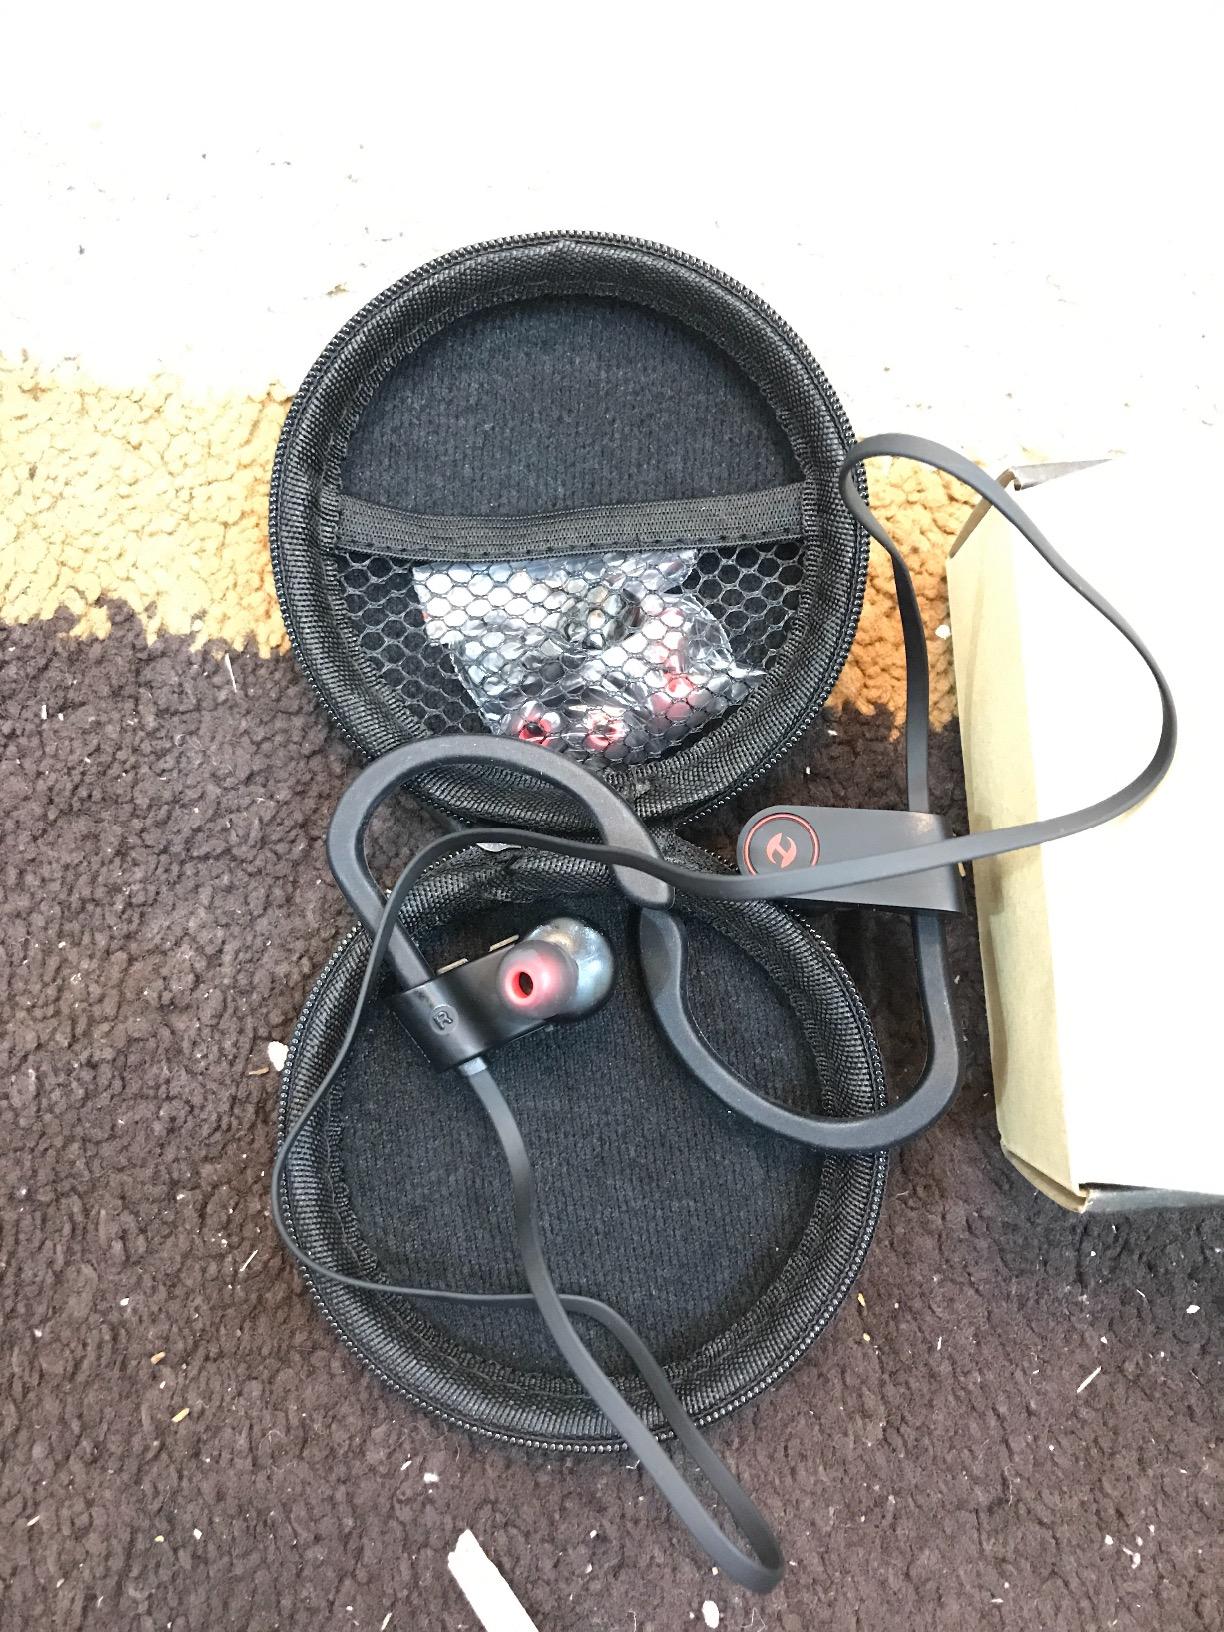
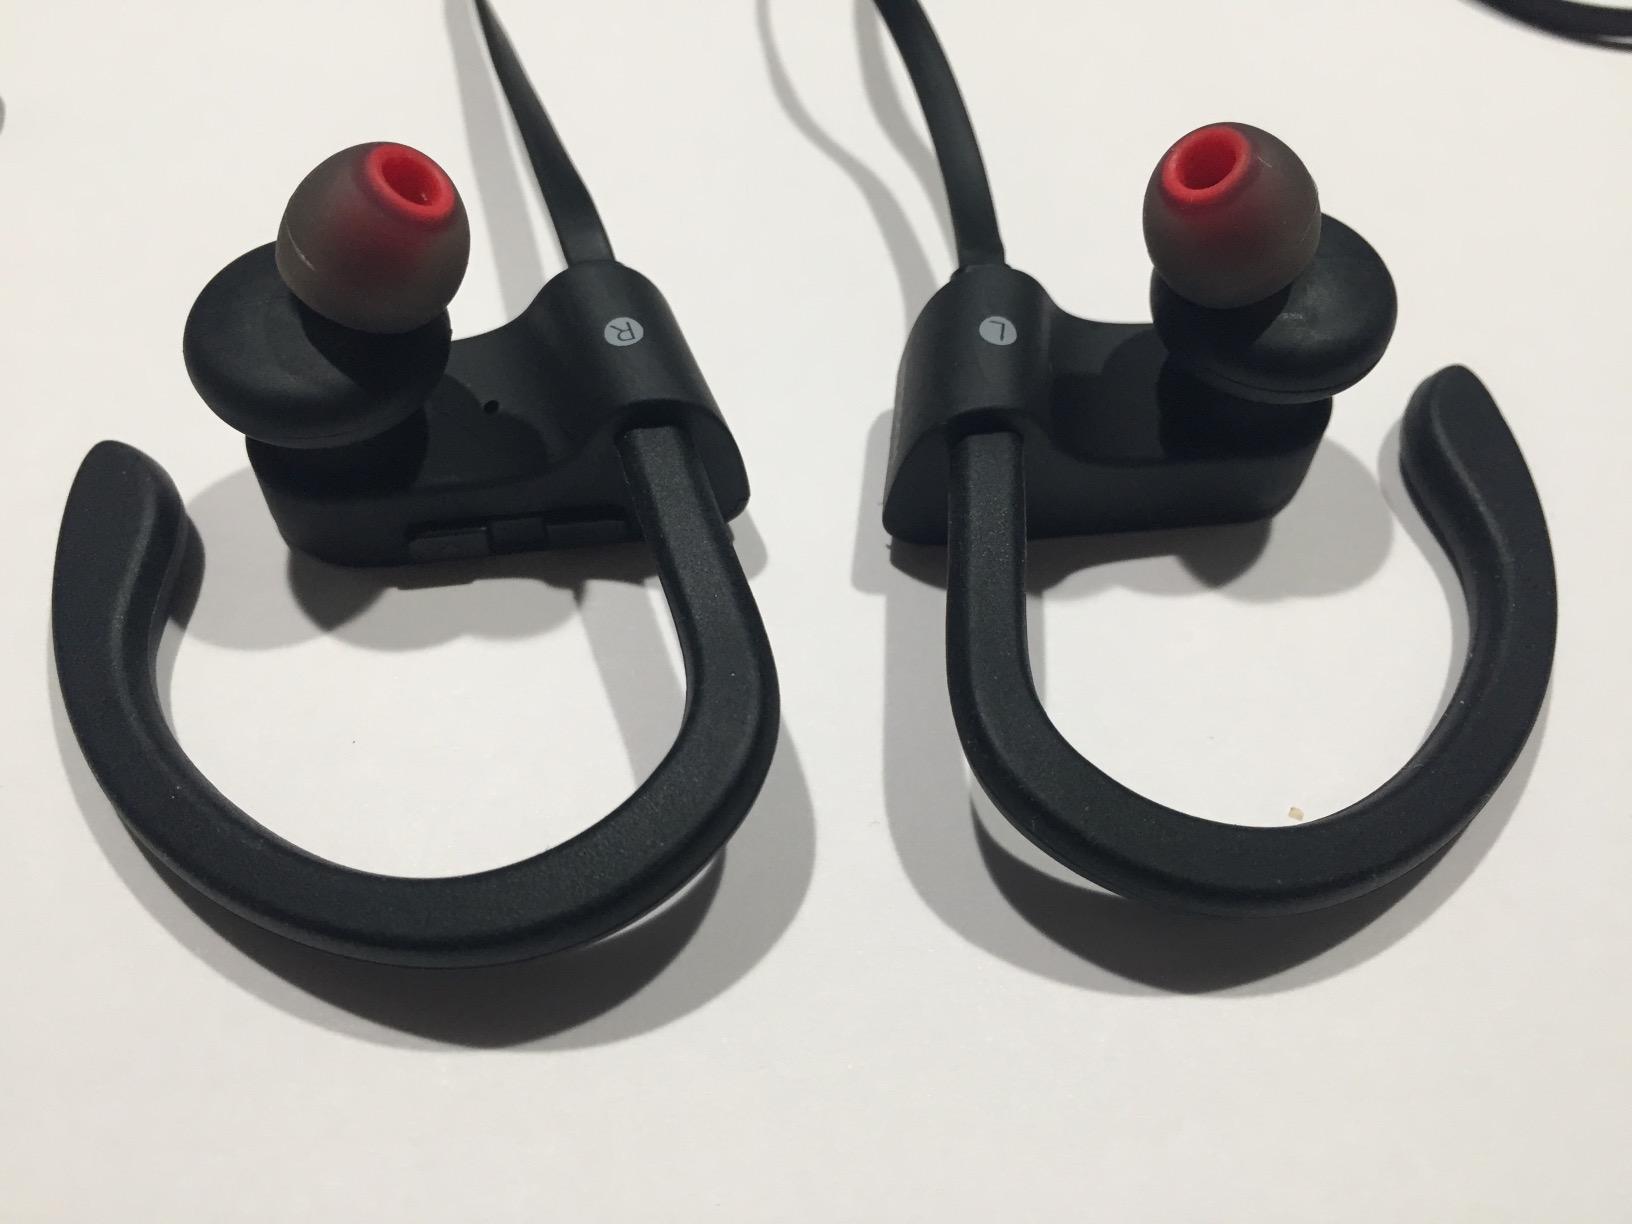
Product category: headphones
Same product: yes